Yangxin railway station (Hubei)

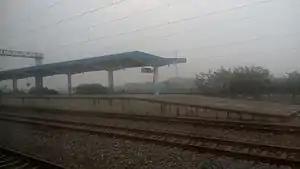

Yangxin railway station is a railway station in Yangxin County, Huangshi, Hubei, China. It is an intermediate stop on the Dezhou–Dajiawa railway and the Wuhan–Jiujiang passenger railway.